Traditional games of China

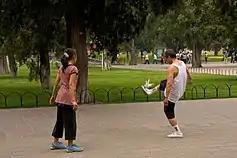
The player on the right attempts to kick the shuttlecock upwards in a game of jianzi.

China has a long history of traditional games, sports, and physical activities.